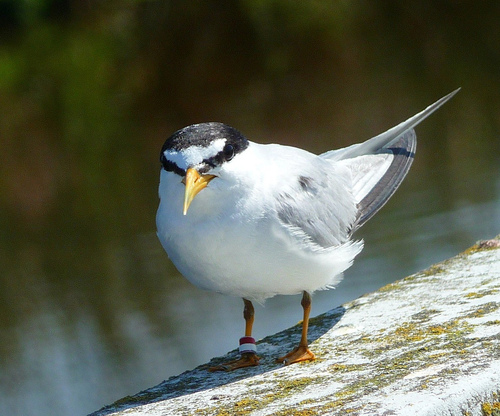
small white bird with grey wings a black head, long orange beak, long tarsus with webbed feeta mostly white bird with a black crown and black outer rectrices
this bird is white with grey on the wings and tail and a black crown.
this bird is white with black on its head and has a long, pointy beak.
this is an all white bird with a black crown and yellow bill.
white bird with a black crown and gray tail feathers.
this mostly white bird has a gray crown and undertail coverts, with a long pointed beak and round body.
this medium-sized bird has a stripe of black on its eyes and white feathers.
this bird has white with grey wingtips, and a dark grey bad around the eyes.
this bird has very white fur and a short beak
Species: Least Tern